Bebrene Manor

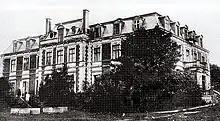
Bebrene Manor in the early 20th century.

The main façade in the center of the building was decorated with three polygonal openings, adjoining a terrace with stairs on either side. Above the entrance there is a small balcony on the second floor. Along the main façade a second series of three openings were built into the mezzanine. Also adjacent to the wide terrace, the ground level is suspended above a stone floor.